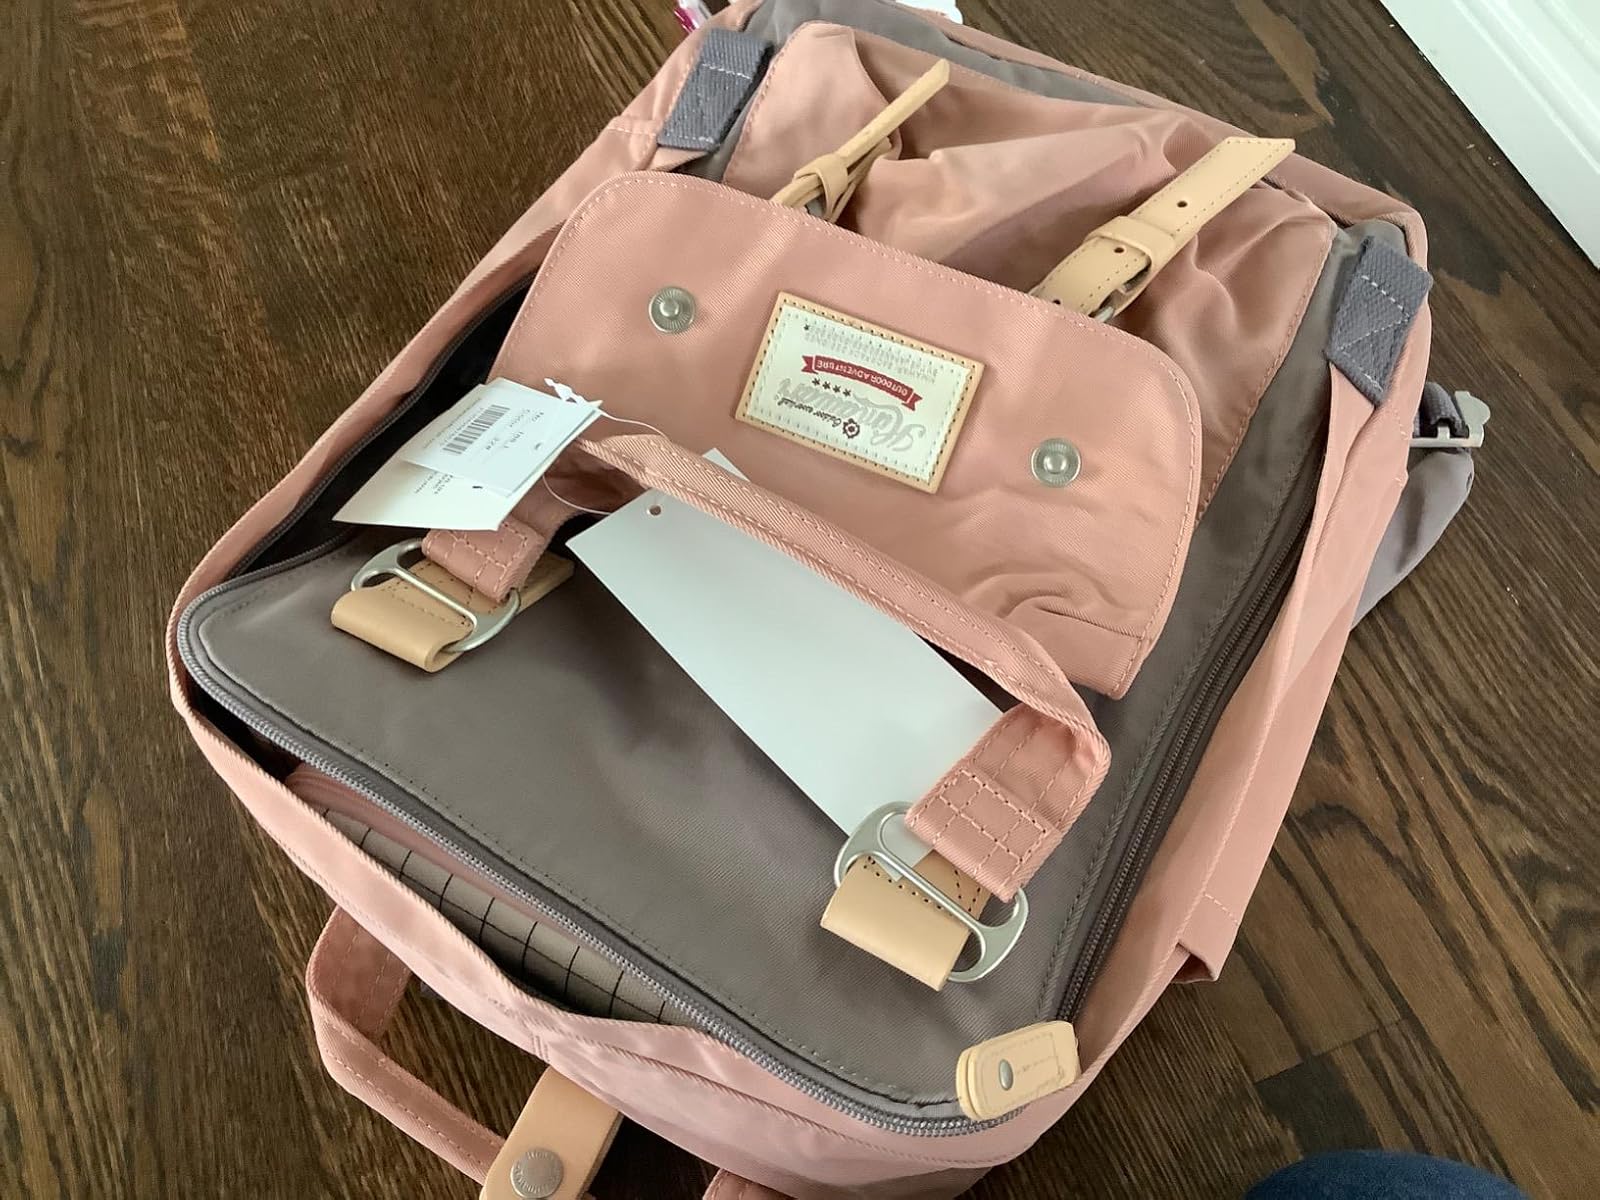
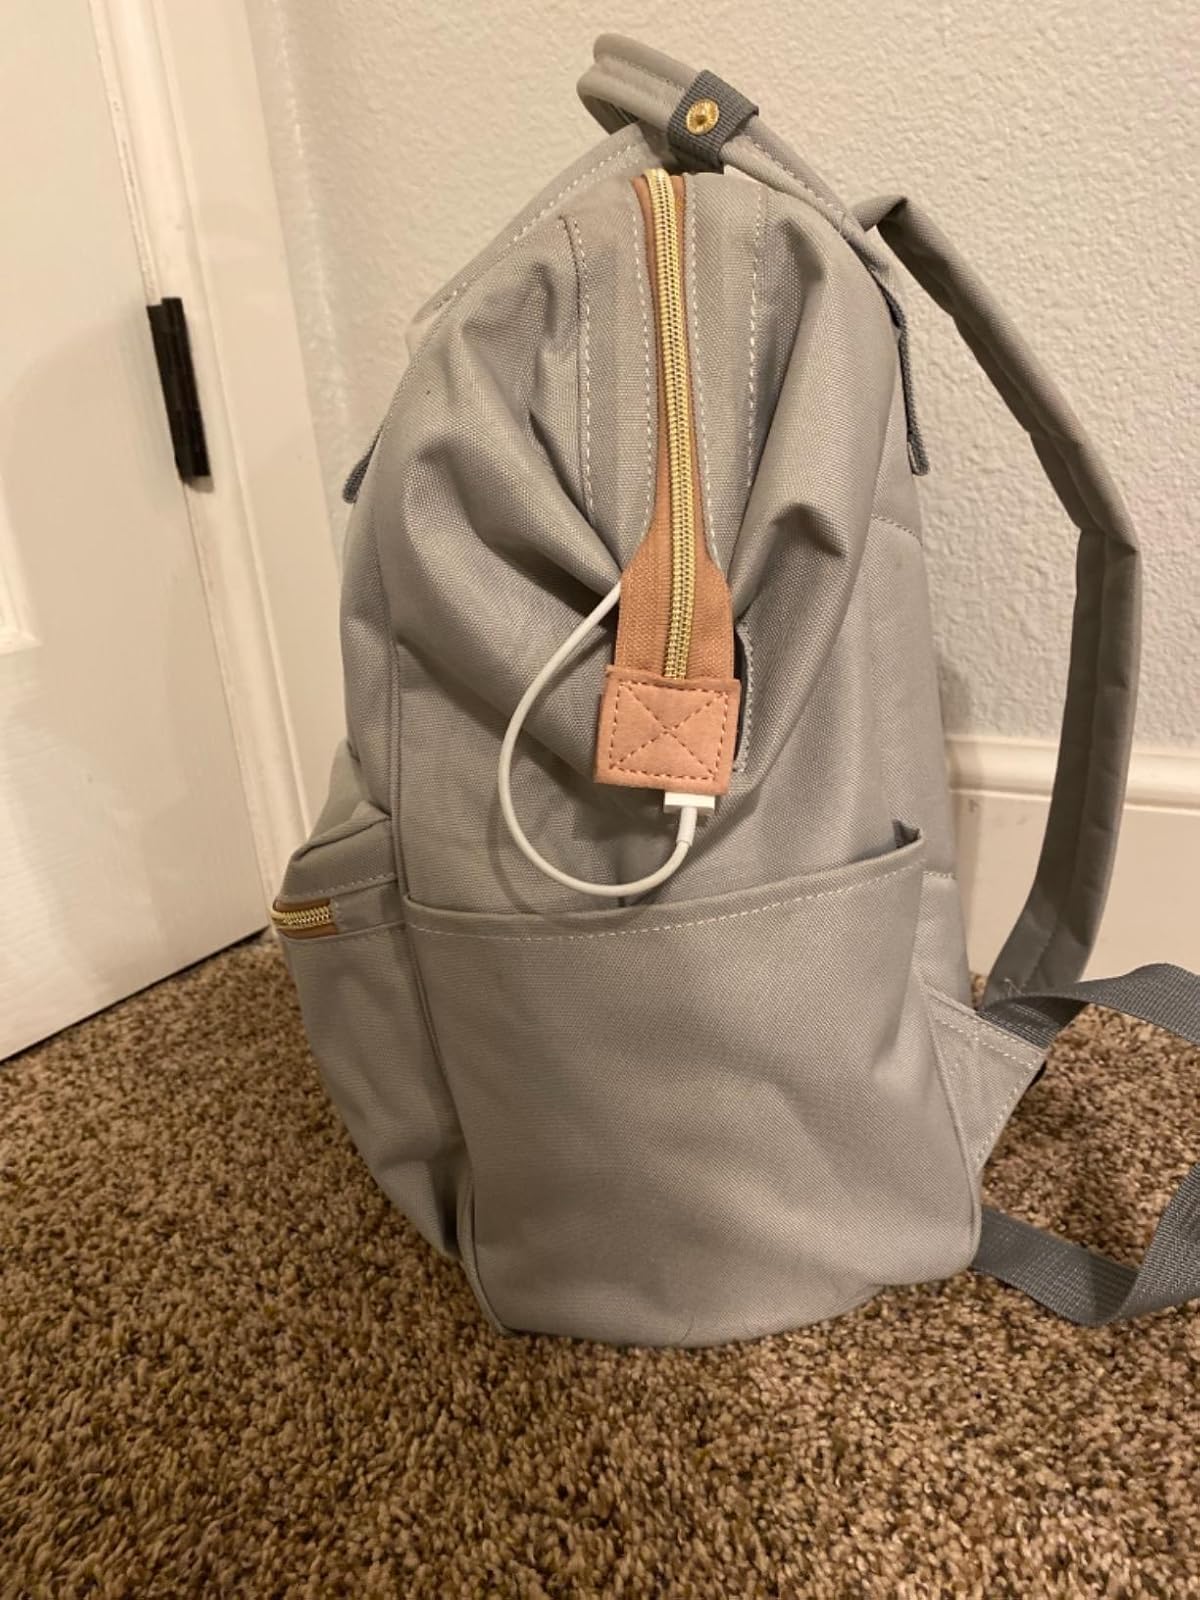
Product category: bag
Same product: no